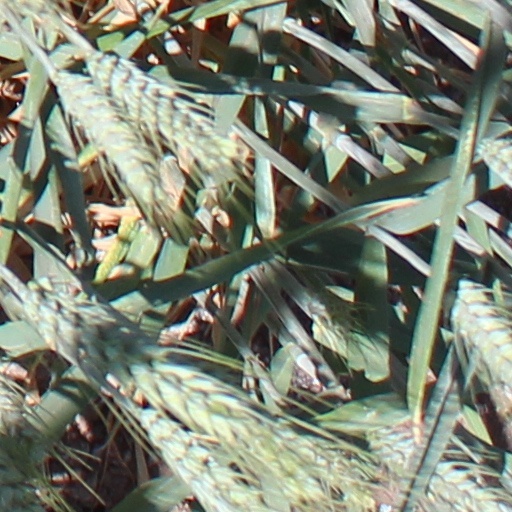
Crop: wheat